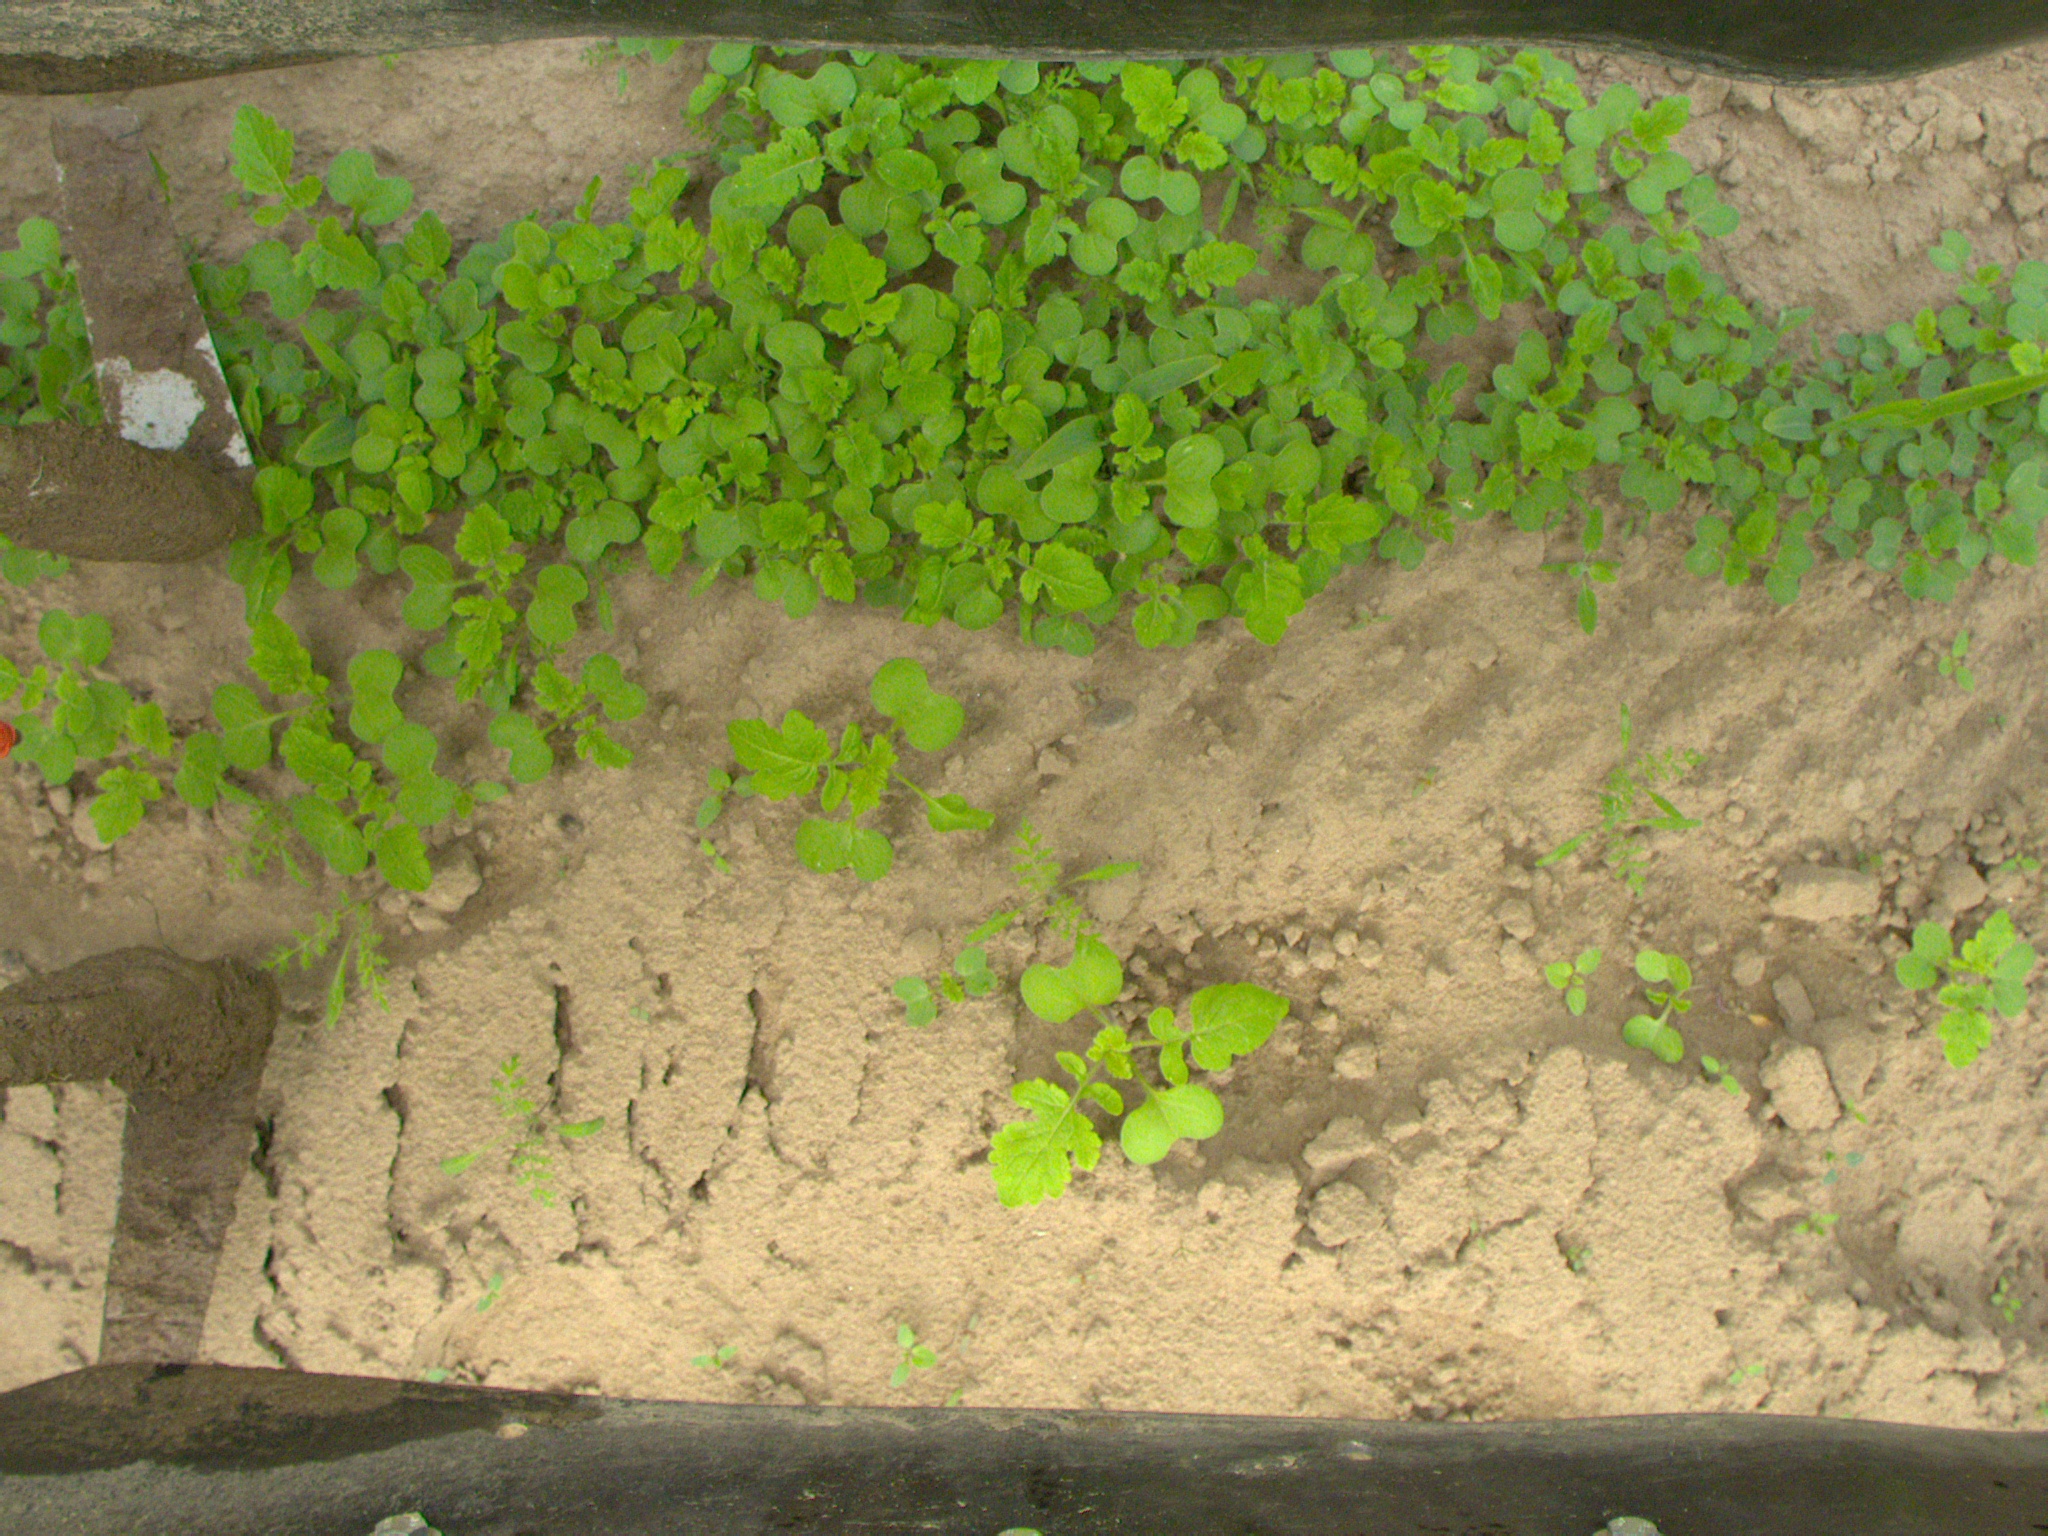
Crop: maize
Objects: maize, maize, maize, stem_maize, stem_maize, stem_maize